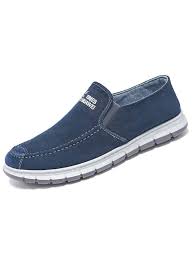
Label: Boat